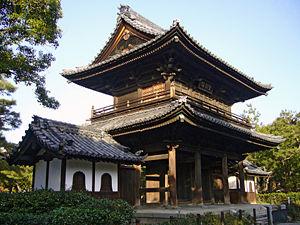
Le Kennin-ji, ou Zuiryusan Kennin-ji, est un temple bouddhiste zen d'obédience de l'école Rinzai situé dans l'arrondissement de Higashiyama-ku à Kyoto, au Japon, dans le district de Gion. On le connaît aussi sous le nom de Marishiten-dō. Il fut fondé en 1202 par Eisai à la demande de Minamoto no Yoriie. C'est le temple principal de l'école zen Rinzai et le plus ancien du Japon où la doctrine zen fut enseignée la première fois. Il fut nommé gozan en 1334. Il contrôle actuellement presque soixante-dix temples annexes.
Voici la liste des quatorze branches de l'école rinzai d'obédience bouddhiste zen.